Pedro Álvarez Holguín

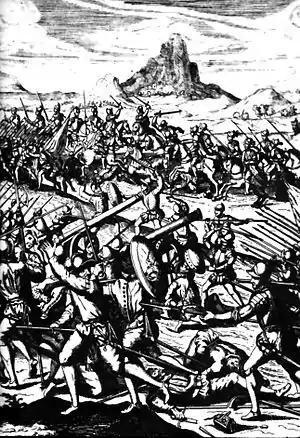
Battle of Chupas, during which Holguín was assassinated

Holguín was born in 1490 in Cáceres, Extremadura (Crown of Castile), son of Pedro Álvarez Golfín and Constanza de Aldana, belonging to families of hidalgos, among whose ancestors were Diego García de Mayoralgo, Lord of the Tower of Mayoralgo.